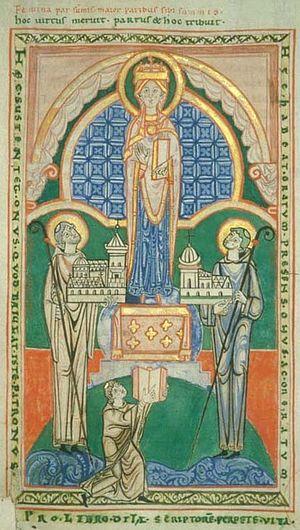
L'ordre cistercien est un ordre monastique de droit pontifical.